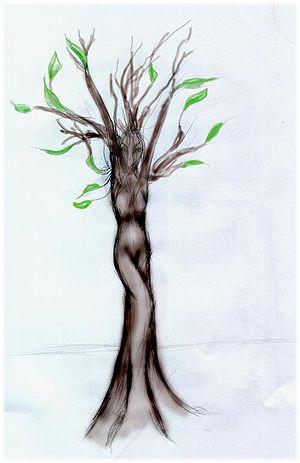
Sylvebarbe et Fangorn, de même signification, en sindarin est un personnage fictif du légendaire créé par l'écrivain britannique J. R. R. Tolkien en 1954 et qui apparaît dans son roman Le Seigneur des anneaux.